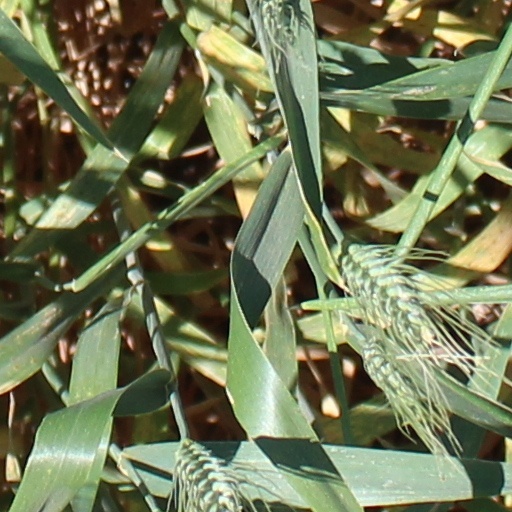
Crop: wheat